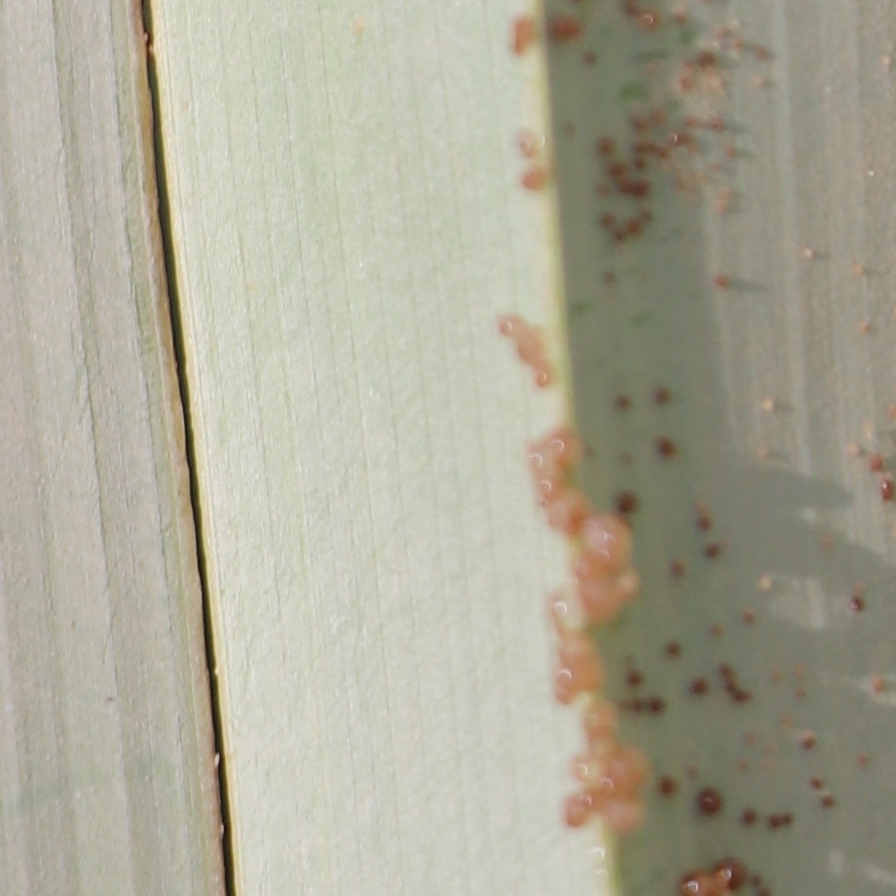
Label: Honey